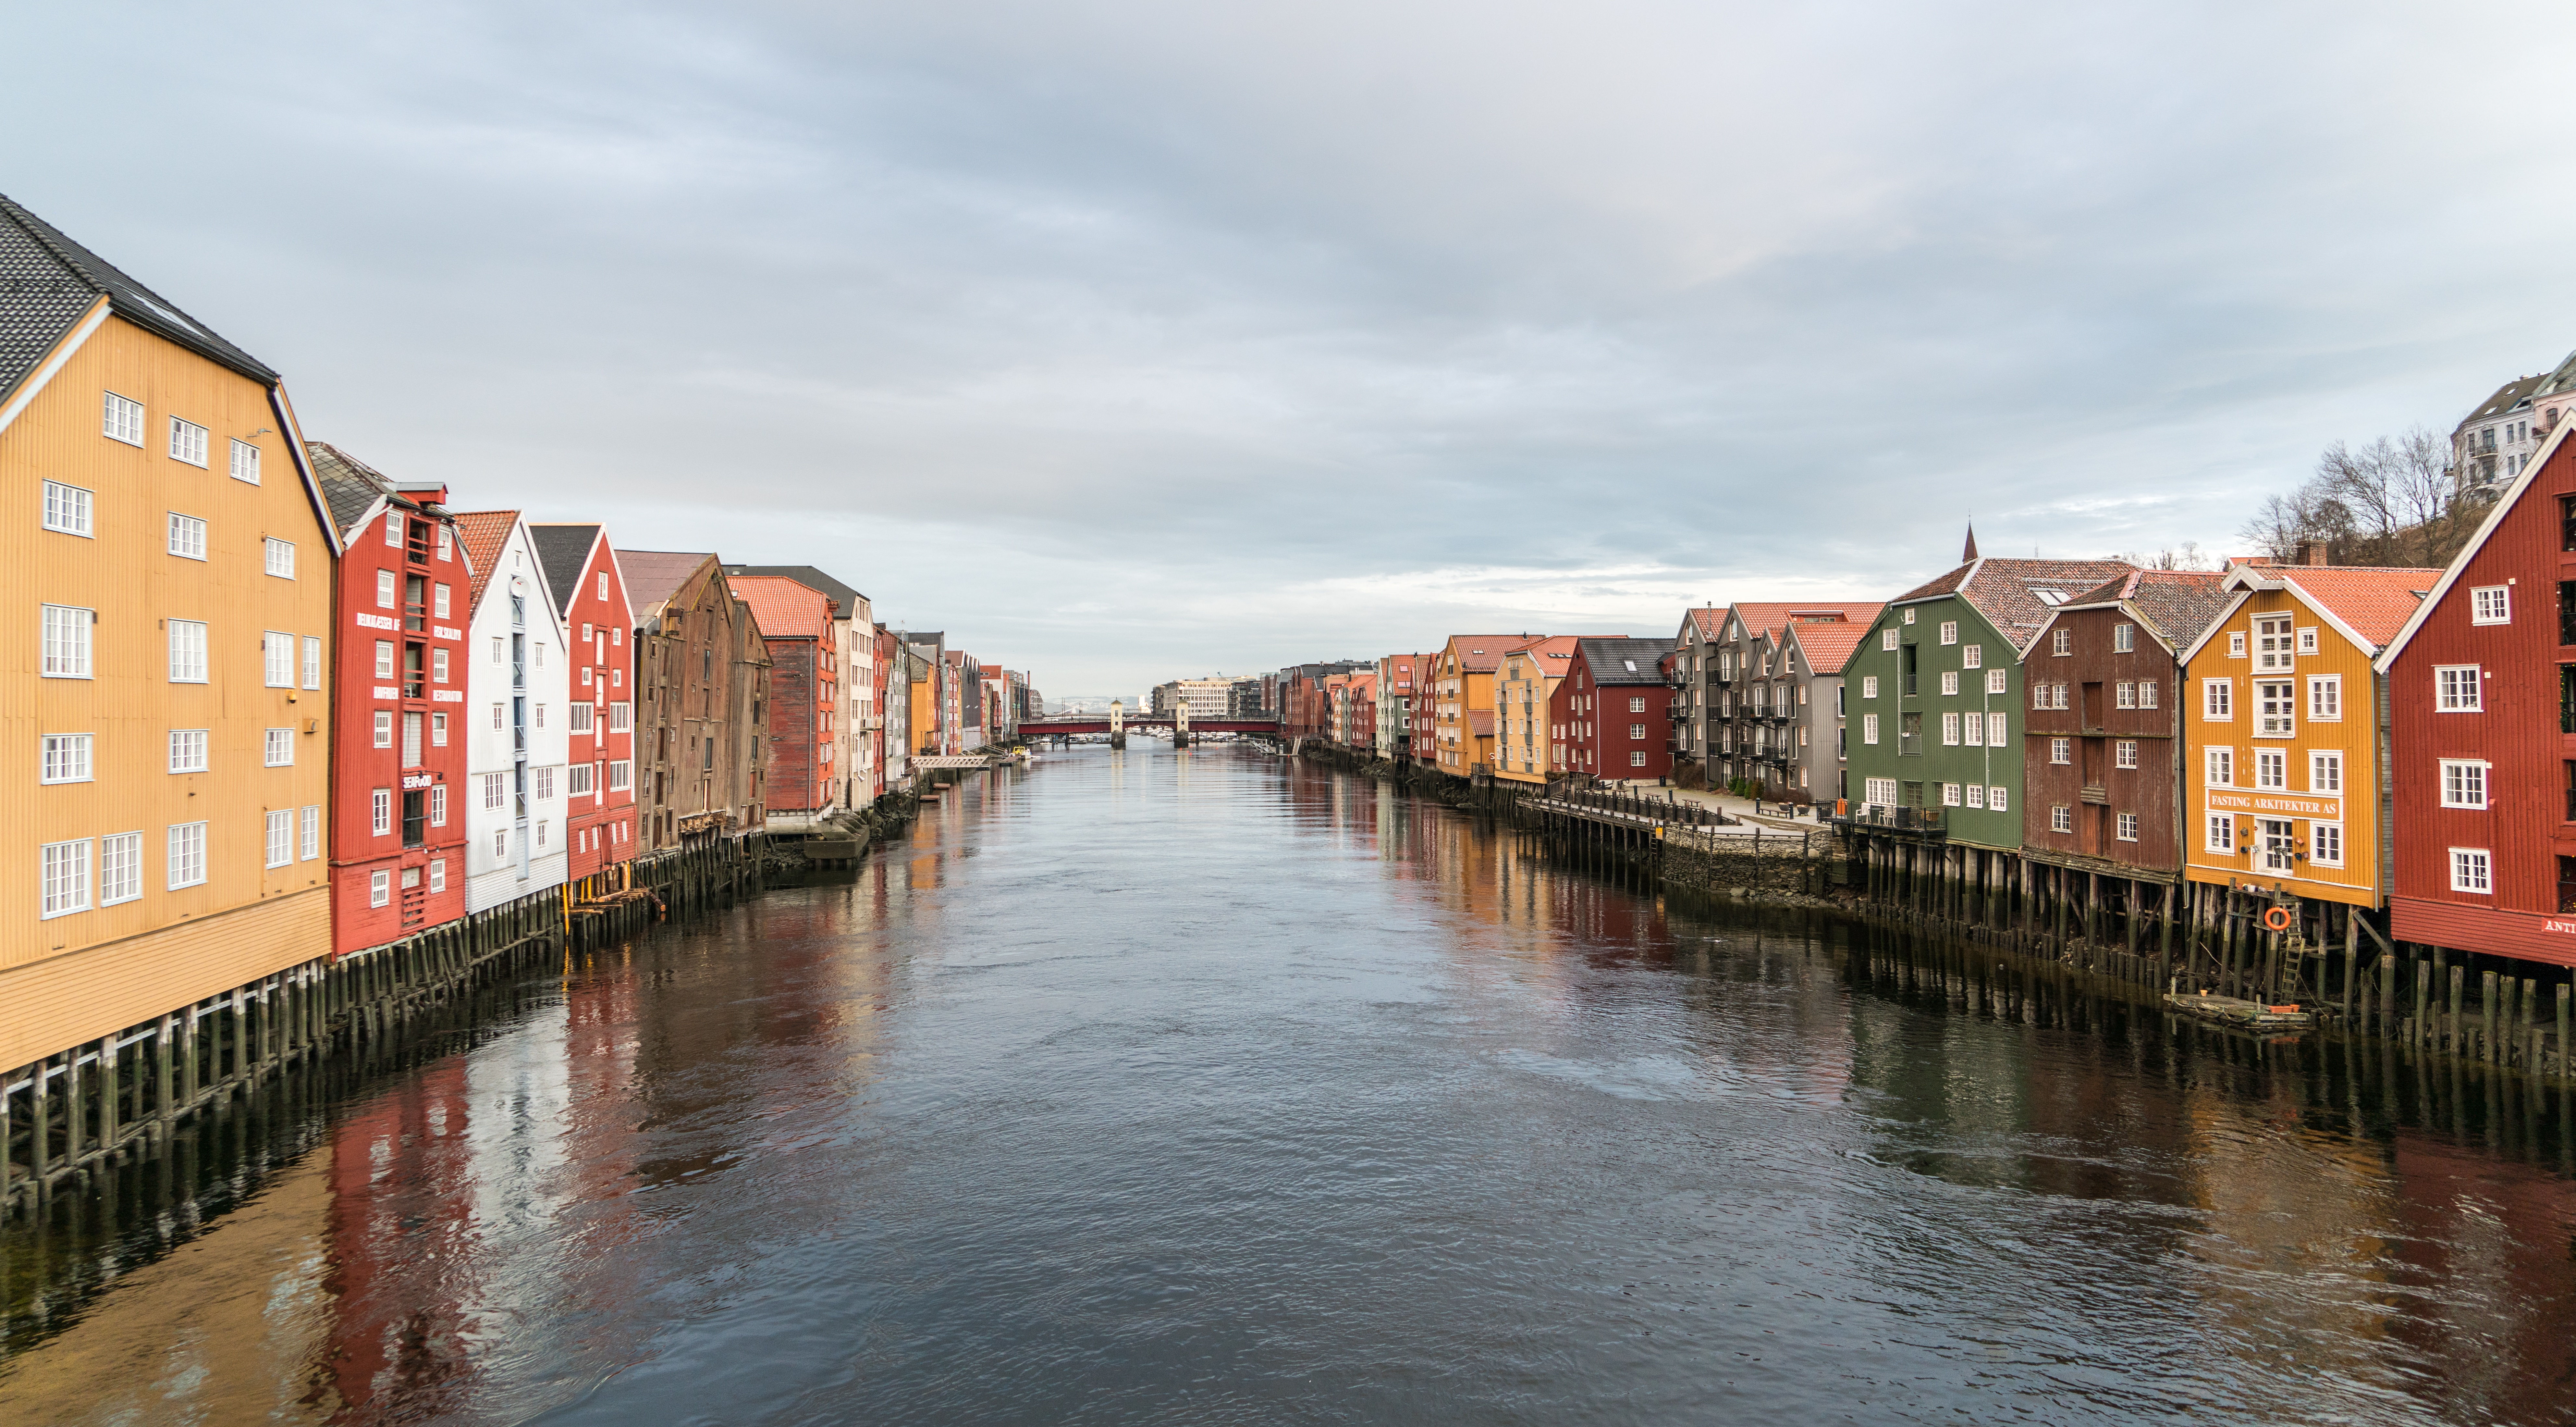
water, architecture, sky, bridge, town, building, river, canal, cityscape, tourist, transport, europe, reflection, landmark, colorful, tourism, waterway, body of water, channel, norway, scandinavia, landform, trondheim, geographical feature